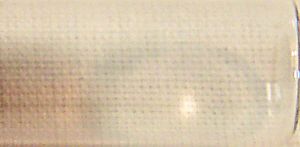
Argon
Farveløs
Argon er et grundstof med atomnummer 18 i det periodiske system og symbolet Ar. Argon er det tredje grundstof i hovedgruppe 8, ædelgasserne. Der er lidt mindre end 1 % argon i jordens atmosfære, og dermed er det den mest almindelige ædelgas på jorden.